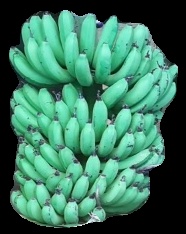
Variety: pachbale
Grade: grade1